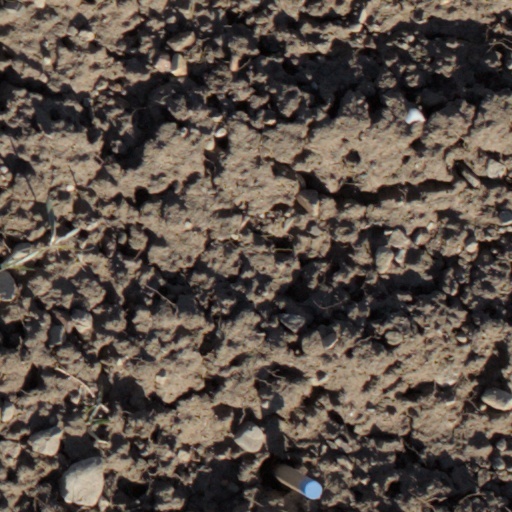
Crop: wheat